Orivesi

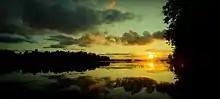
Sunset over the lake Eräjärvi at Orivesi

Orivesi has more than 350 lakes. The landscape of Orivesi is mostly dominated by Lake Längelmävesi, into which most of the area's water basis fall. The northeastern end of Kangasala's Lake Vesijärvi also extends to the Orivesi area. Some of the lakes in the western part of Orivesi flow into Lake Näsijärvi. The largest ridges in the town, which extend more than 200 meters above sea level, are located in the northwest near the borders of Tampere and Ruovesi. The average altitude of the terrain is 100–150 meters.